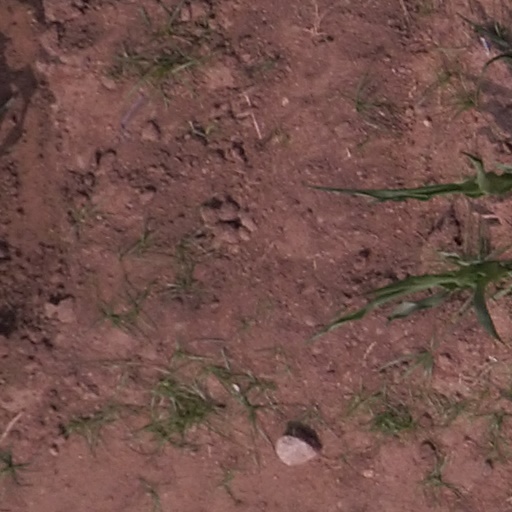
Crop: maize; corn